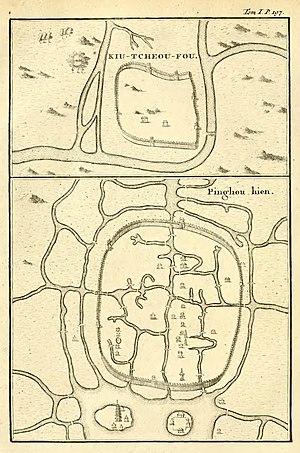
""Kiu-tcheou-fou